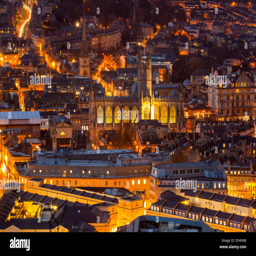
overlooking a city on top